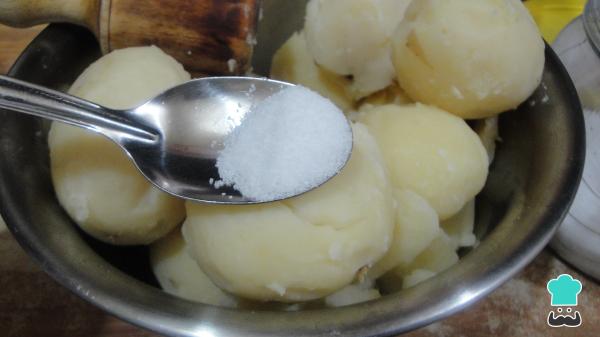
Como siguiente paso, lavamos y ponemos a cocer las papas. Cuando estén listas, las retiramos del agua y dejamos que se enfríen. Una vez frías las pelamos, agregamos una cucharada de sal y hacemos un puré con ellas.La col la rallamos, la desinfectamos, dejamos escurrir y la reservamos.